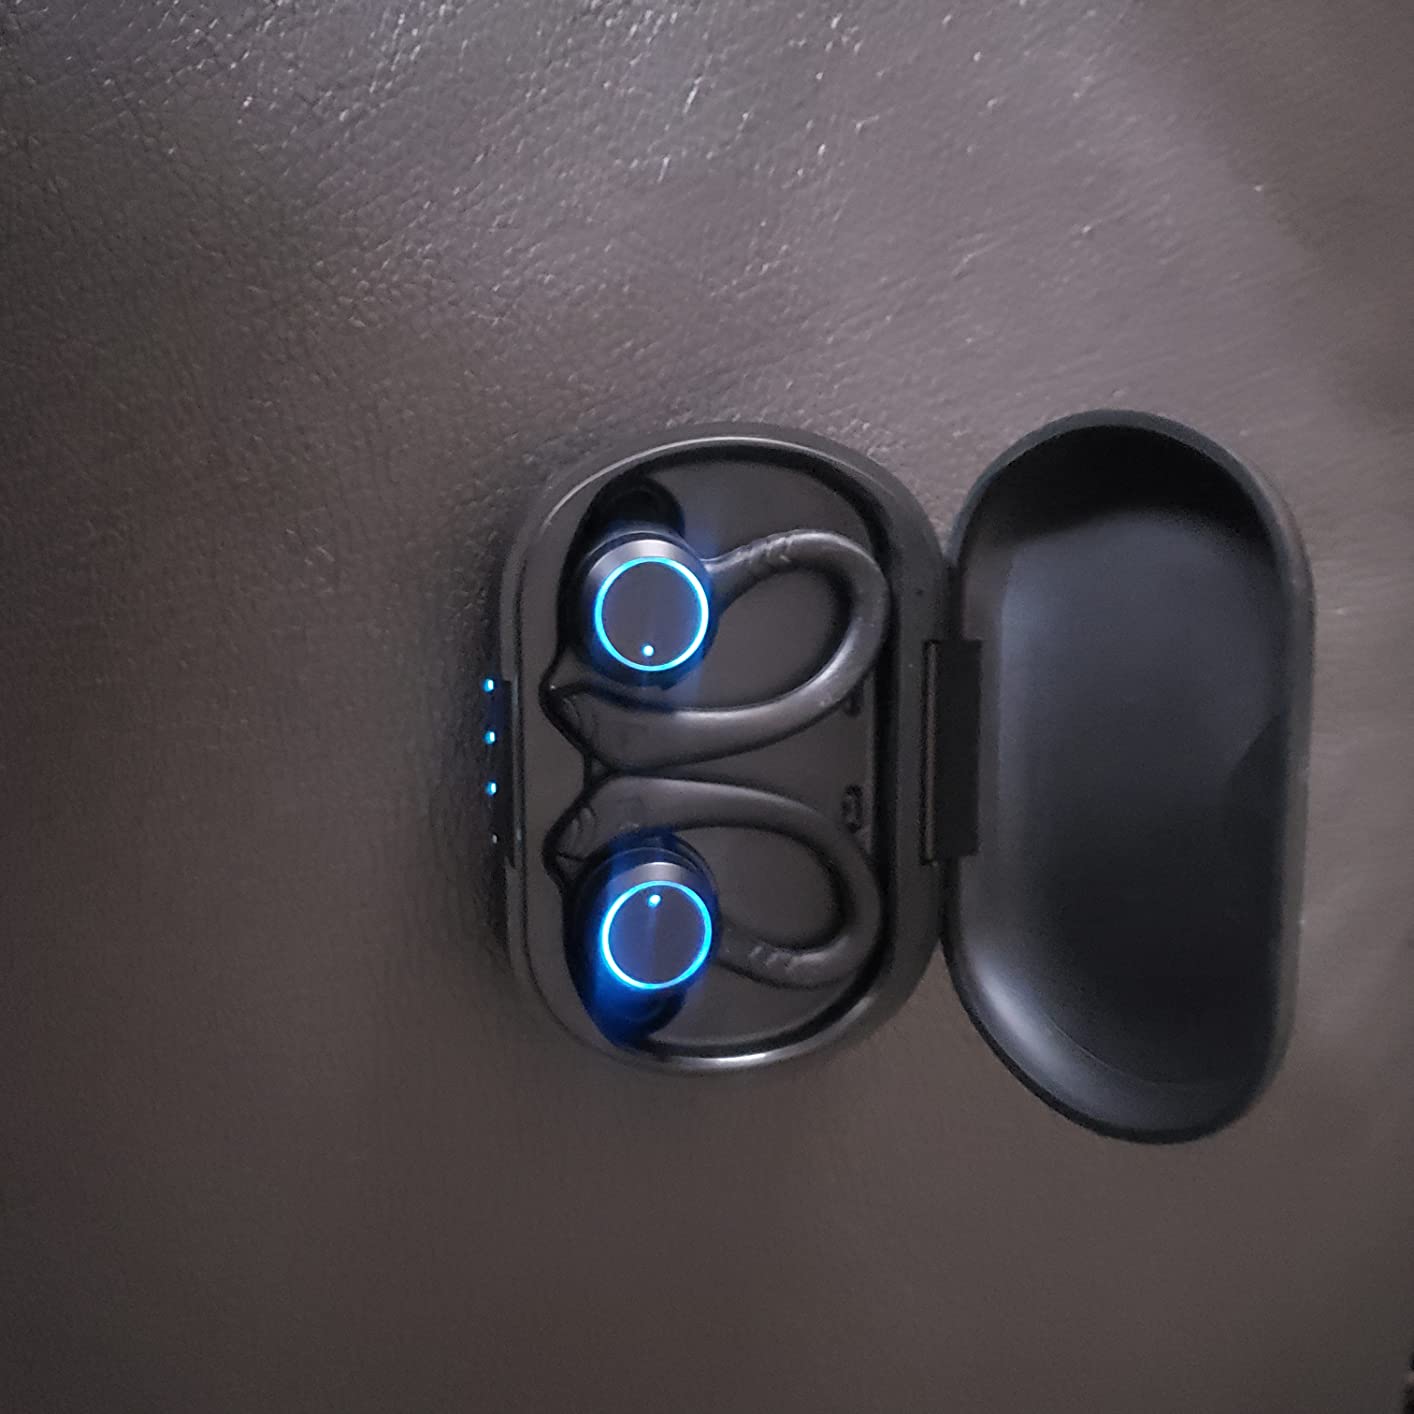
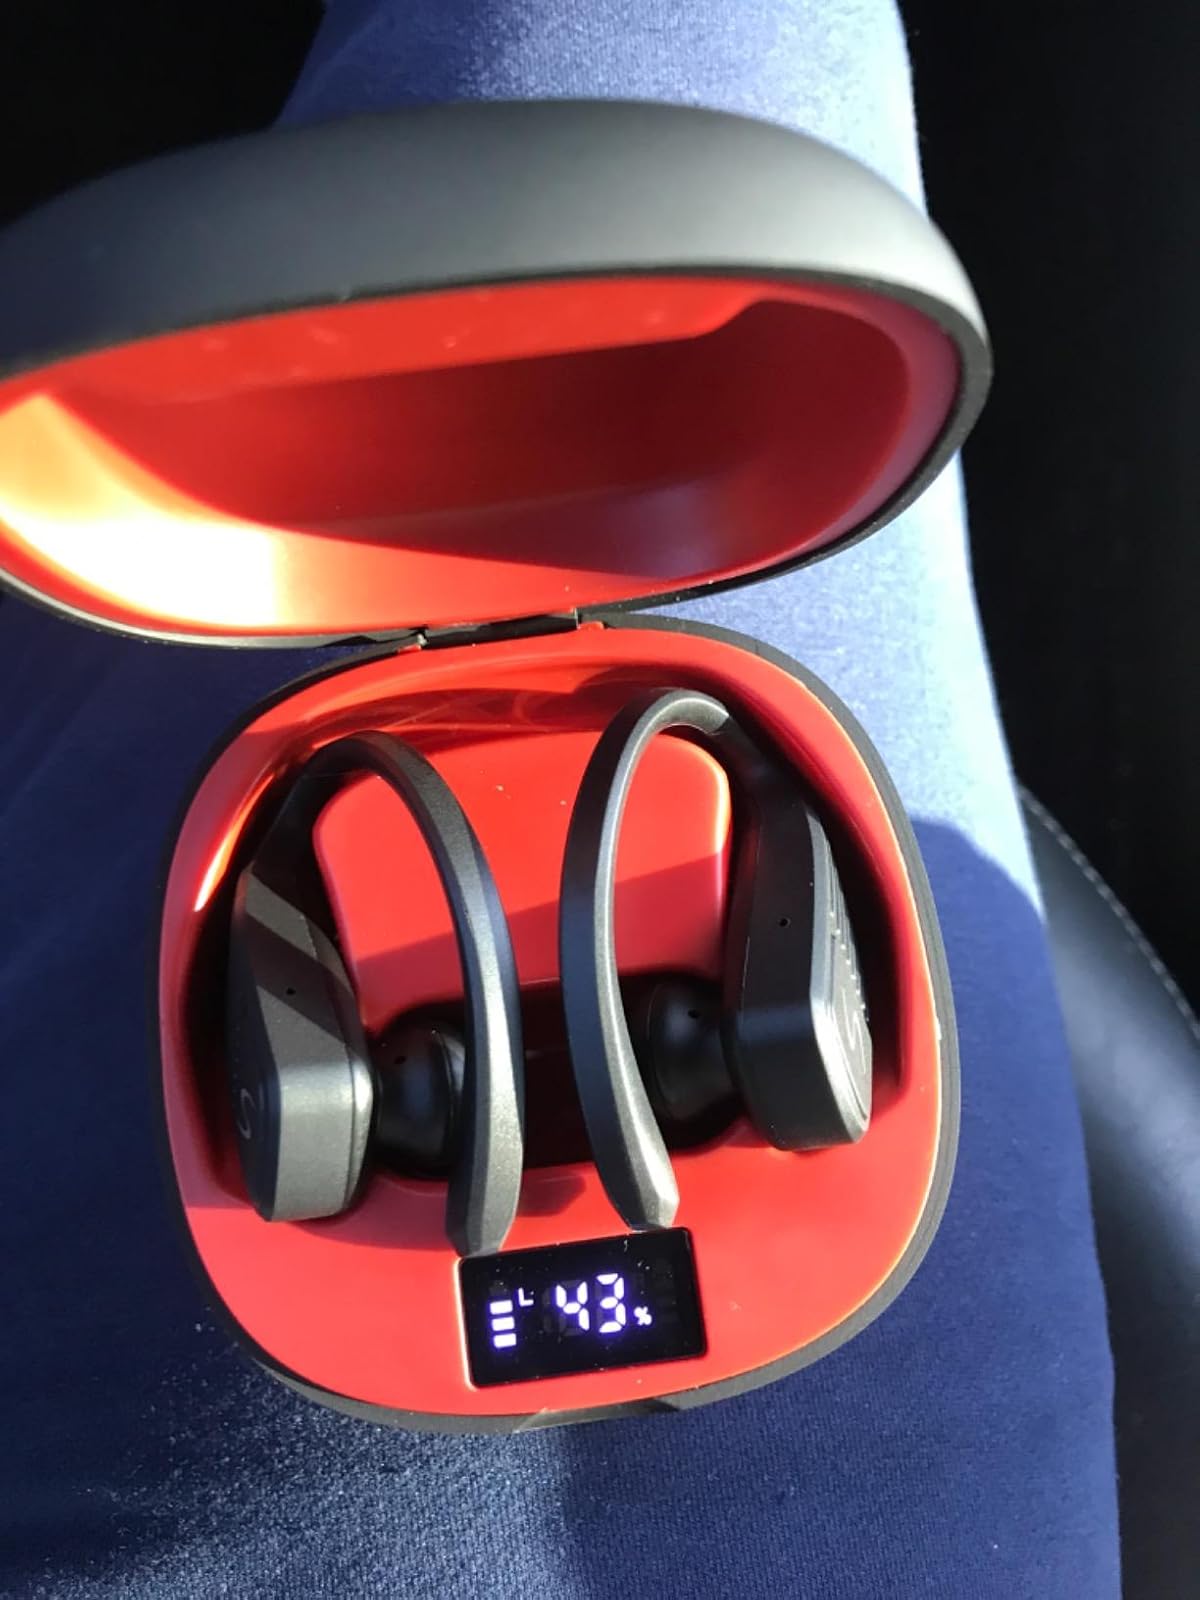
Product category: earbuds
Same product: no